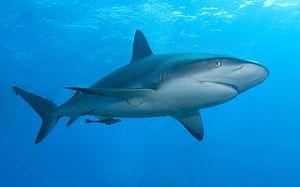
Le Carcharhinus perezi ou requin de récif est un requin de l'Atlantique ouest, de 33 degrés nord à 35 degrés sud ; de la surface à 60 m de fond. Il peut atteindre 3 m.
Carcharhinus est un genre de requins de la famille des Carcharhinidae. Il compte une trentaine d'espèces de requins au corps fuselé et mesurant entre un et 4 mètres de long. Leur première nageoire dorsale est plus grande que la seconde et les nageoires pectorales sont bien développées. La nageoire caudale a un lobe supérieure plus grand que le lobe inférieur. Ces requins sont vivipares, et ils se nourrissent principalement de poissons osseux et quelquefois de crustacés et de céphalopodes, voire d'autres petits requins ou de sources de nourriture plus diverses.